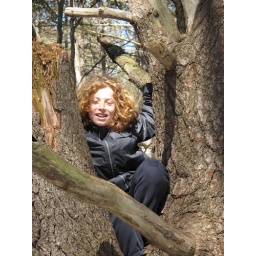
Ori in the monkey tree